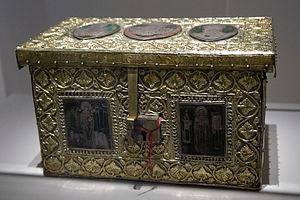
Coffret reliquaire de saint Chrysogone.